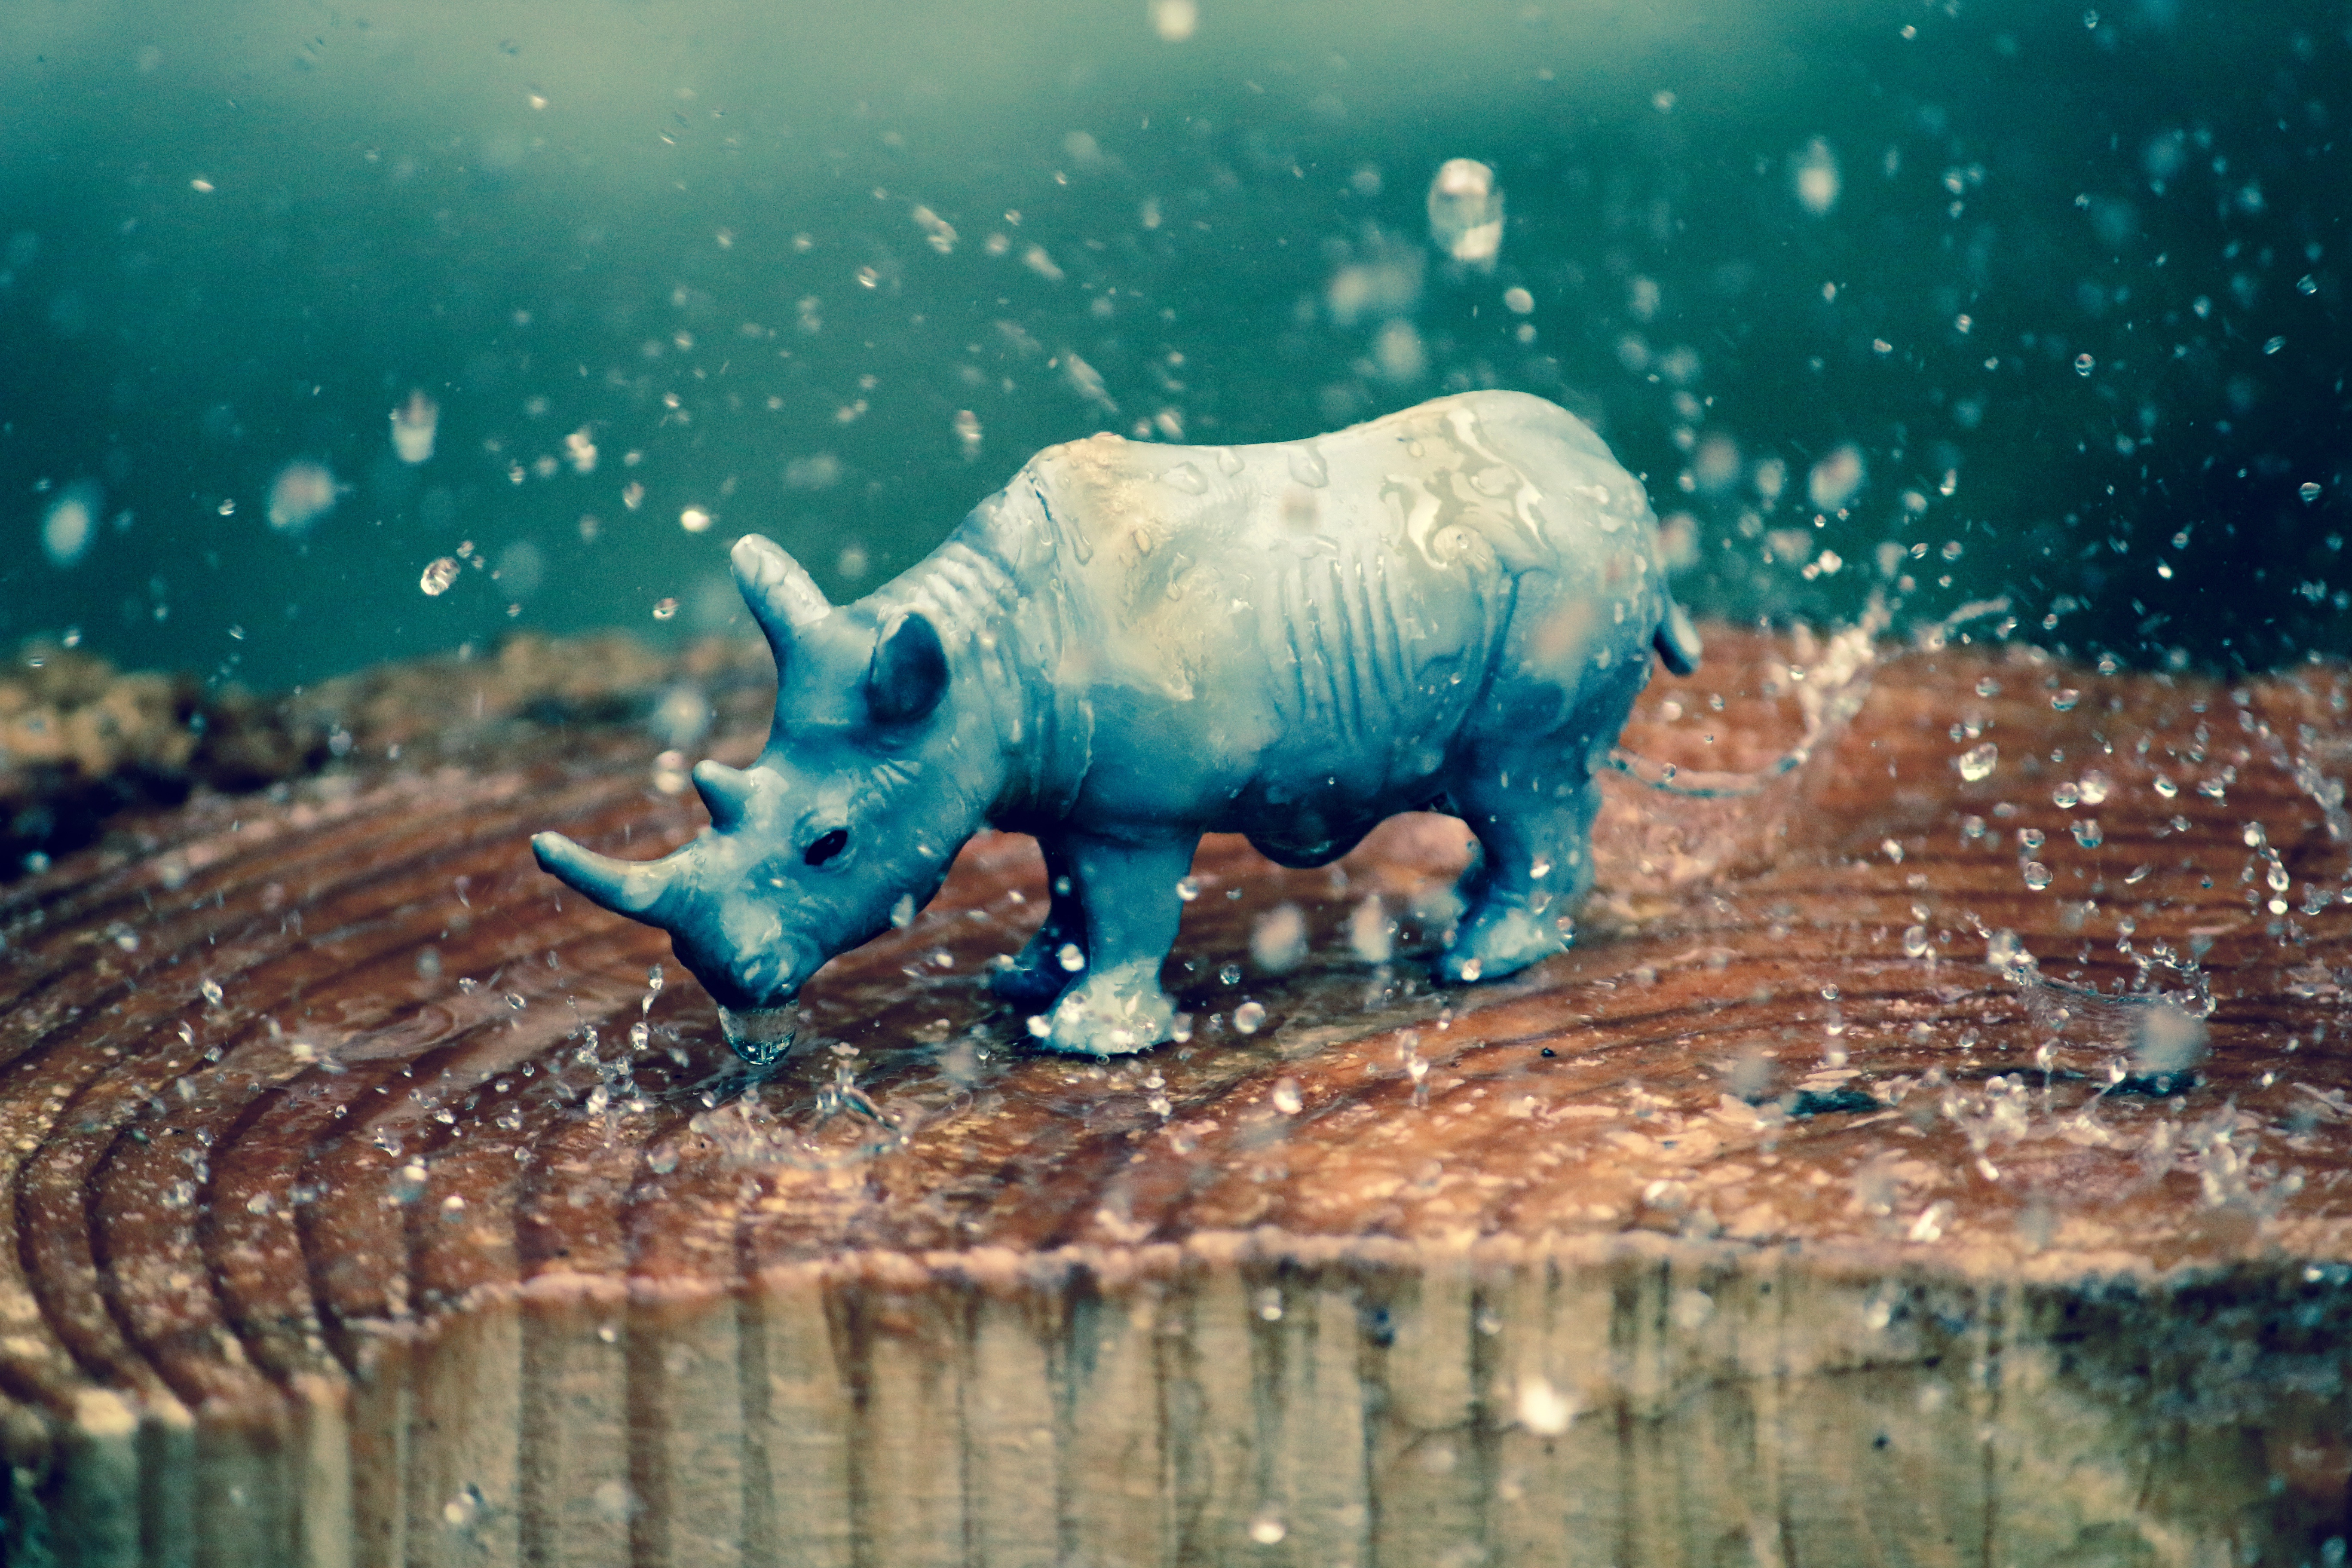
water, wildlife, fauna